Sing Street

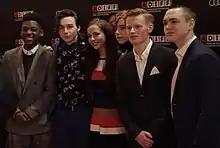
Cast of "Sing Street" at the 2016 Dublin International Film Festival. Left to right: Percy Chamburuka, Mark McKenna, Kelly Thornton, Ben Carolan, Ian Kenny, Conor Hamilton.

In a July 2014 interview, Carney announced he would be casting unknown actors in the film. The unknown actors turned out to be Ferdia Walsh-Peelo, Ben Carolan, Mark McKenna, Percy Chamburuka, Conor Hamilton, Karl Rice and Ian Kenny. In September 2014, it was announced that Aidan Gillen, Maria Doyle Kennedy and Jack Reynor had joined the cast of the film, portraying the role of Conor's father, mother and brother respectively.